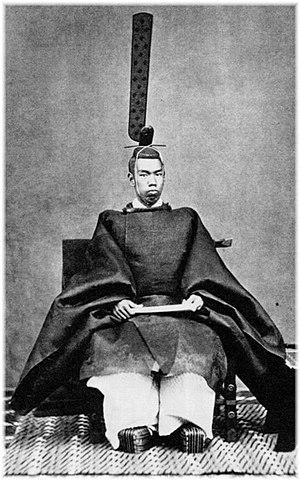
Le shintoïsme d'État est l'idéologie promue par le gouvernement japonais depuis le début de l'ère Meiji jusqu'à sa défaite à l'issue de la Seconde Guerre mondiale. Initialement fondée sur la pratique continue du shintoïsme, avec la fusion des rites accomplis à la Cour impériale et des rites accomplis dans les sanctuaires shinto, le shintoïsme d'État devient la religion officielle de l'Empire du Japon. Cette idéologie porte l'empreinte d'un caractère nationaliste avec la réhabilitation des coutumes nationales pures et originales d'avant l'arrivée au Japon des croyances d'origine étrangère telles que le bouddhisme, le confucianisme, le taoïsme et le christianisme. Il y a cependant désaccord sur le point de savoir si le shintoïsme d'État est en lui-même une religion indépendante, ce qui n'est pas clairement prouvé tant du point de vue historique que du point de vue théologique car ce shintoïsme officiel met plutôt l'accent sur la morale, l'éthique et le respect teinté de mysticisme. Selon l'historien Kuroda Toshio, la conception du shinto comme religion native n'apparaît qu'avec l'émergence du kokugaku par Motoori Norinaga.
2 janvier : tremblement de terre à Blida en Algérie. Plusieurs villages sont détruits.
Uchida Kuichi était un photographe japonais né en 1844 à Nagasaki et décédé de la tuberculose le 17 février 1875 à Tokyo. Reconnu de son vivant comme un grand photographe, il fut le seul à avoir l'autorisation de photographier l'empereur Meiji.